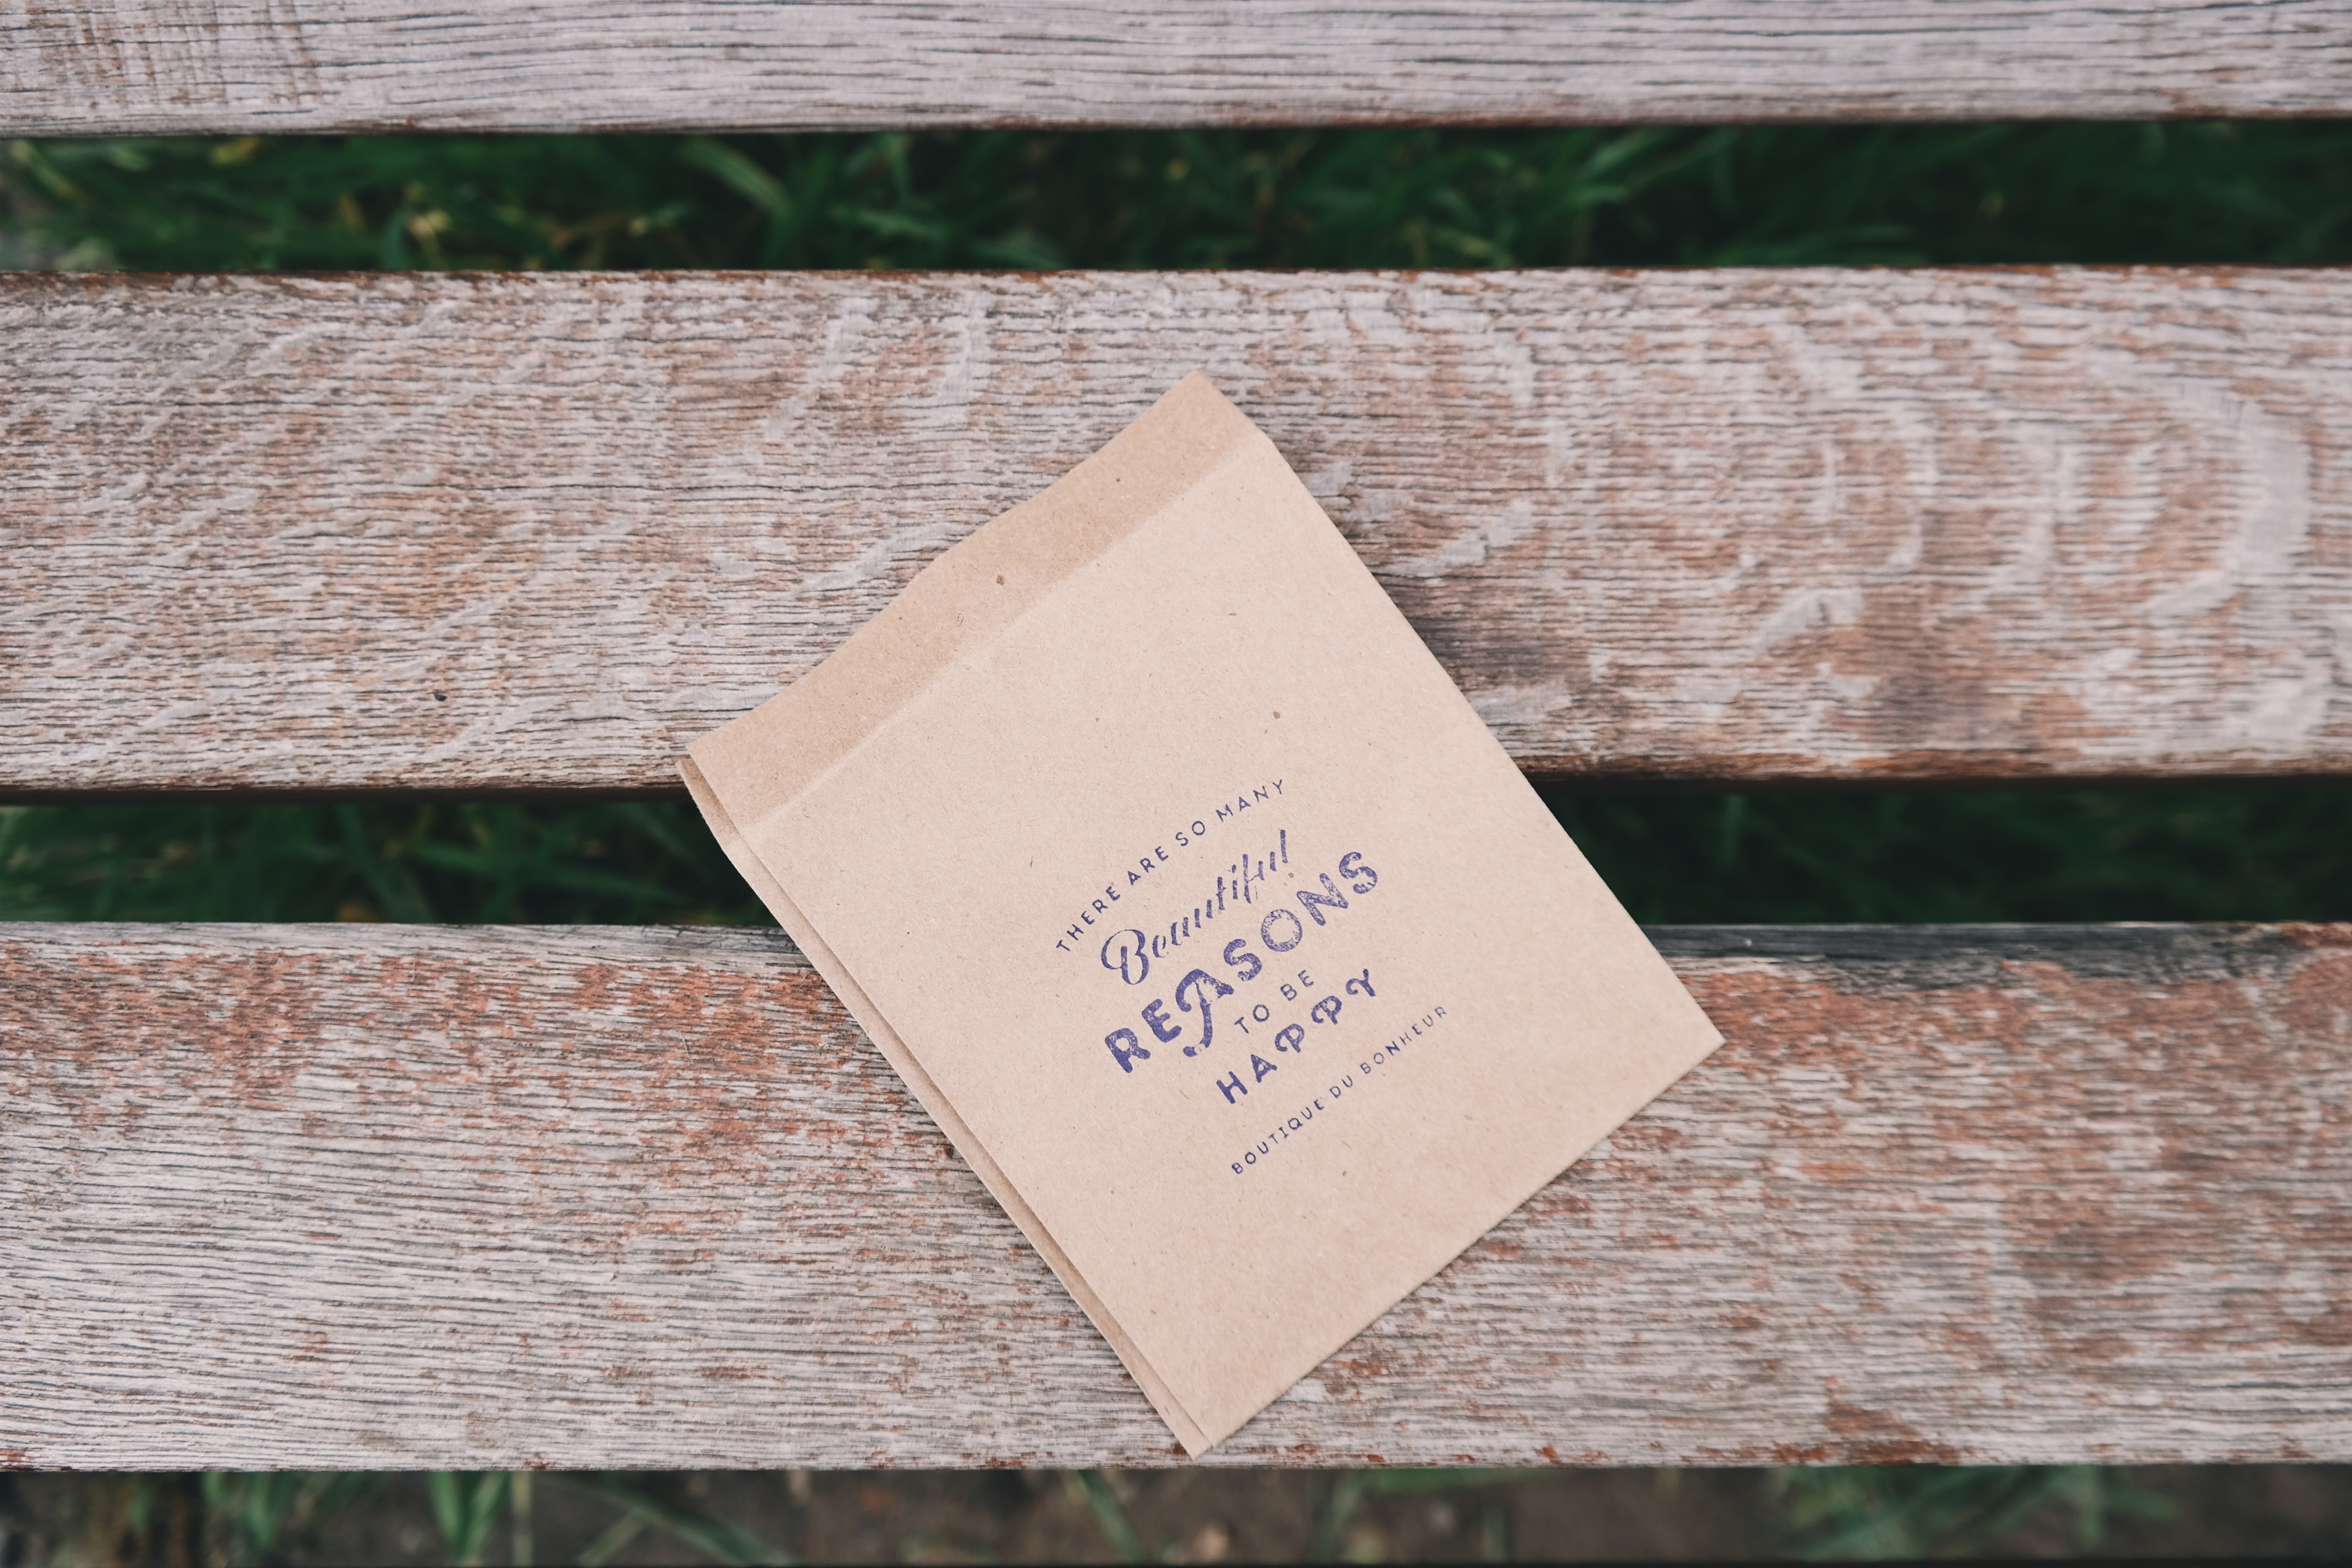
wood, bench, leaf, green, paper, paper bag, gift bag, label, art, happy